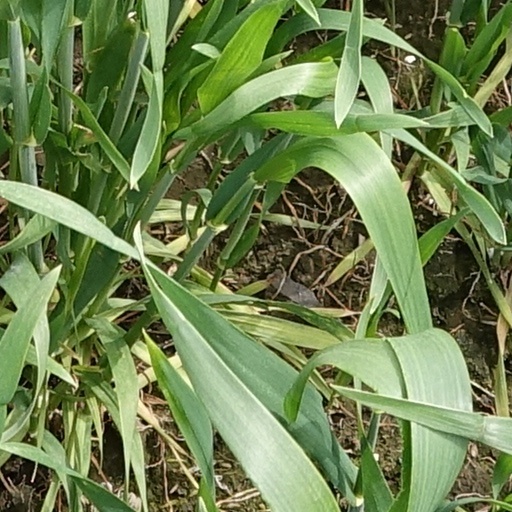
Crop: wheat